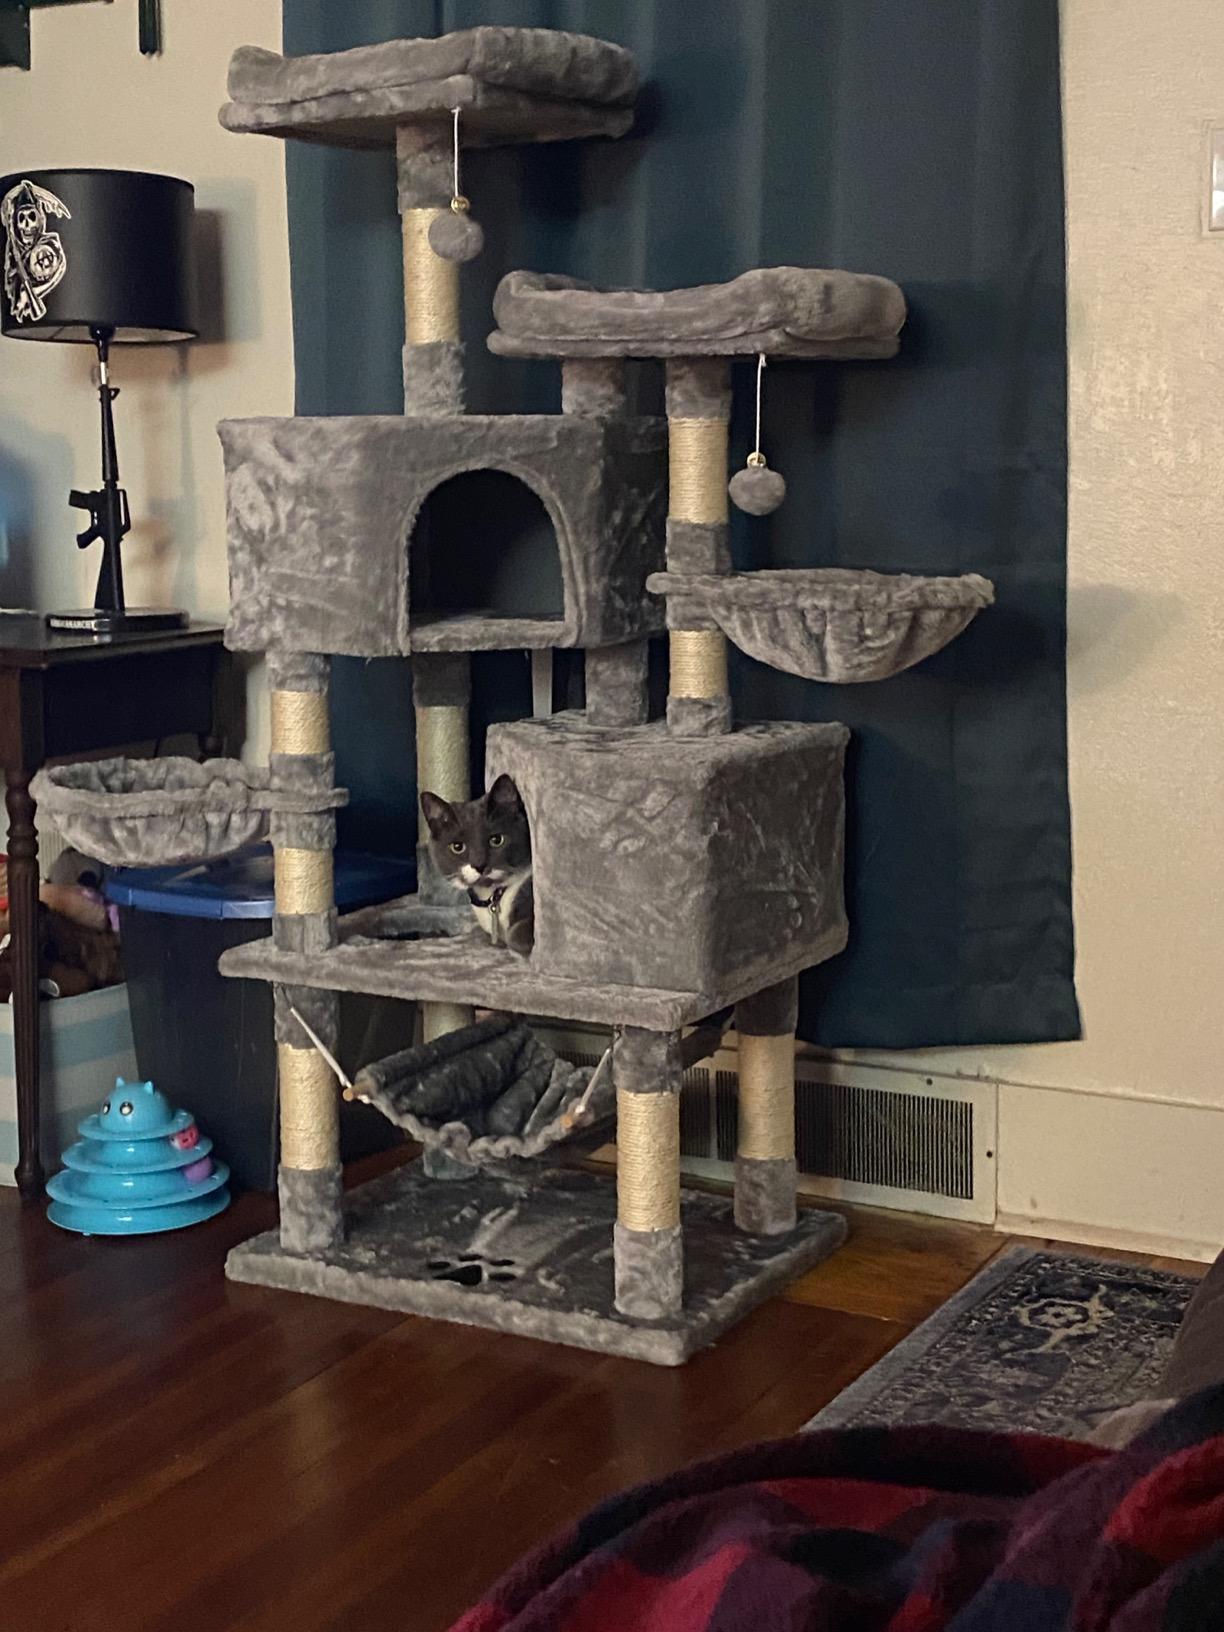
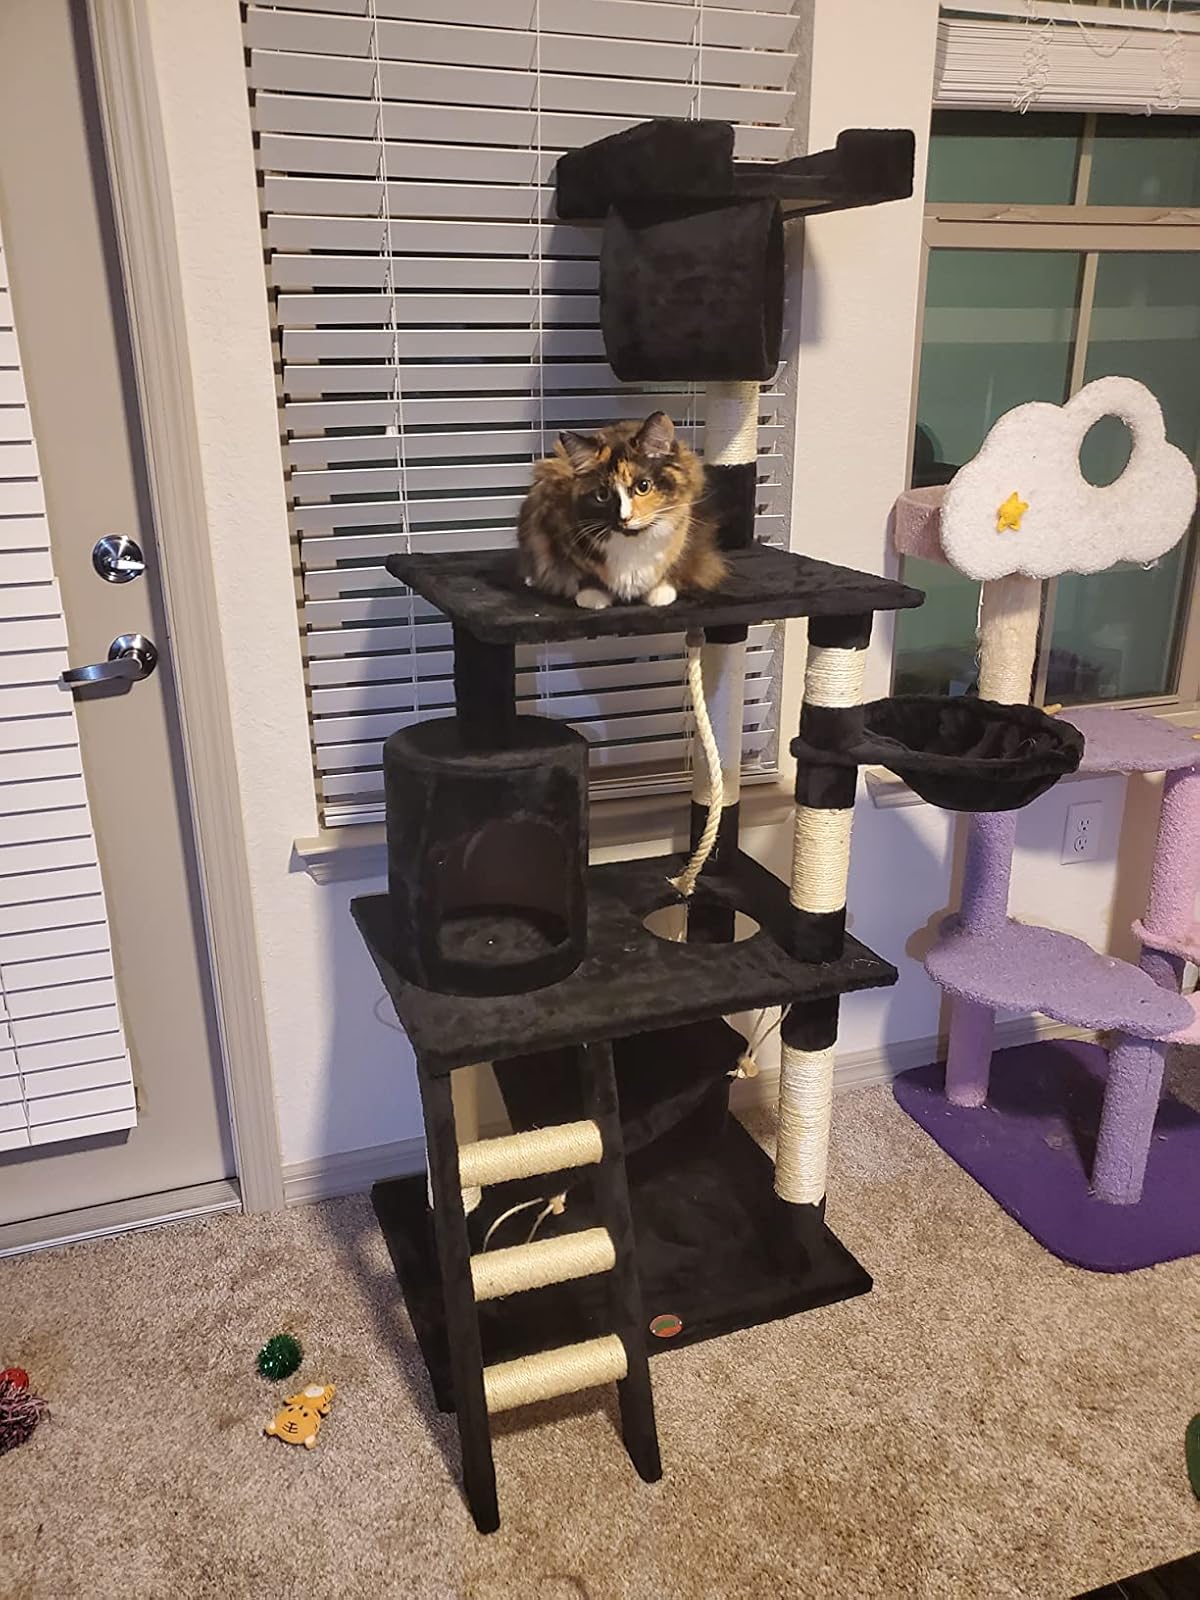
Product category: items_cat tree
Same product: no